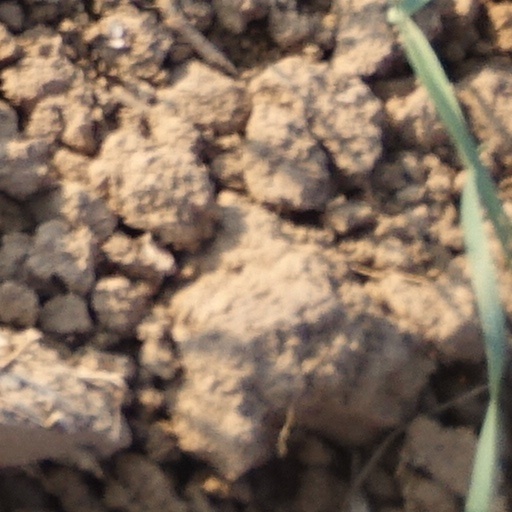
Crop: wheat